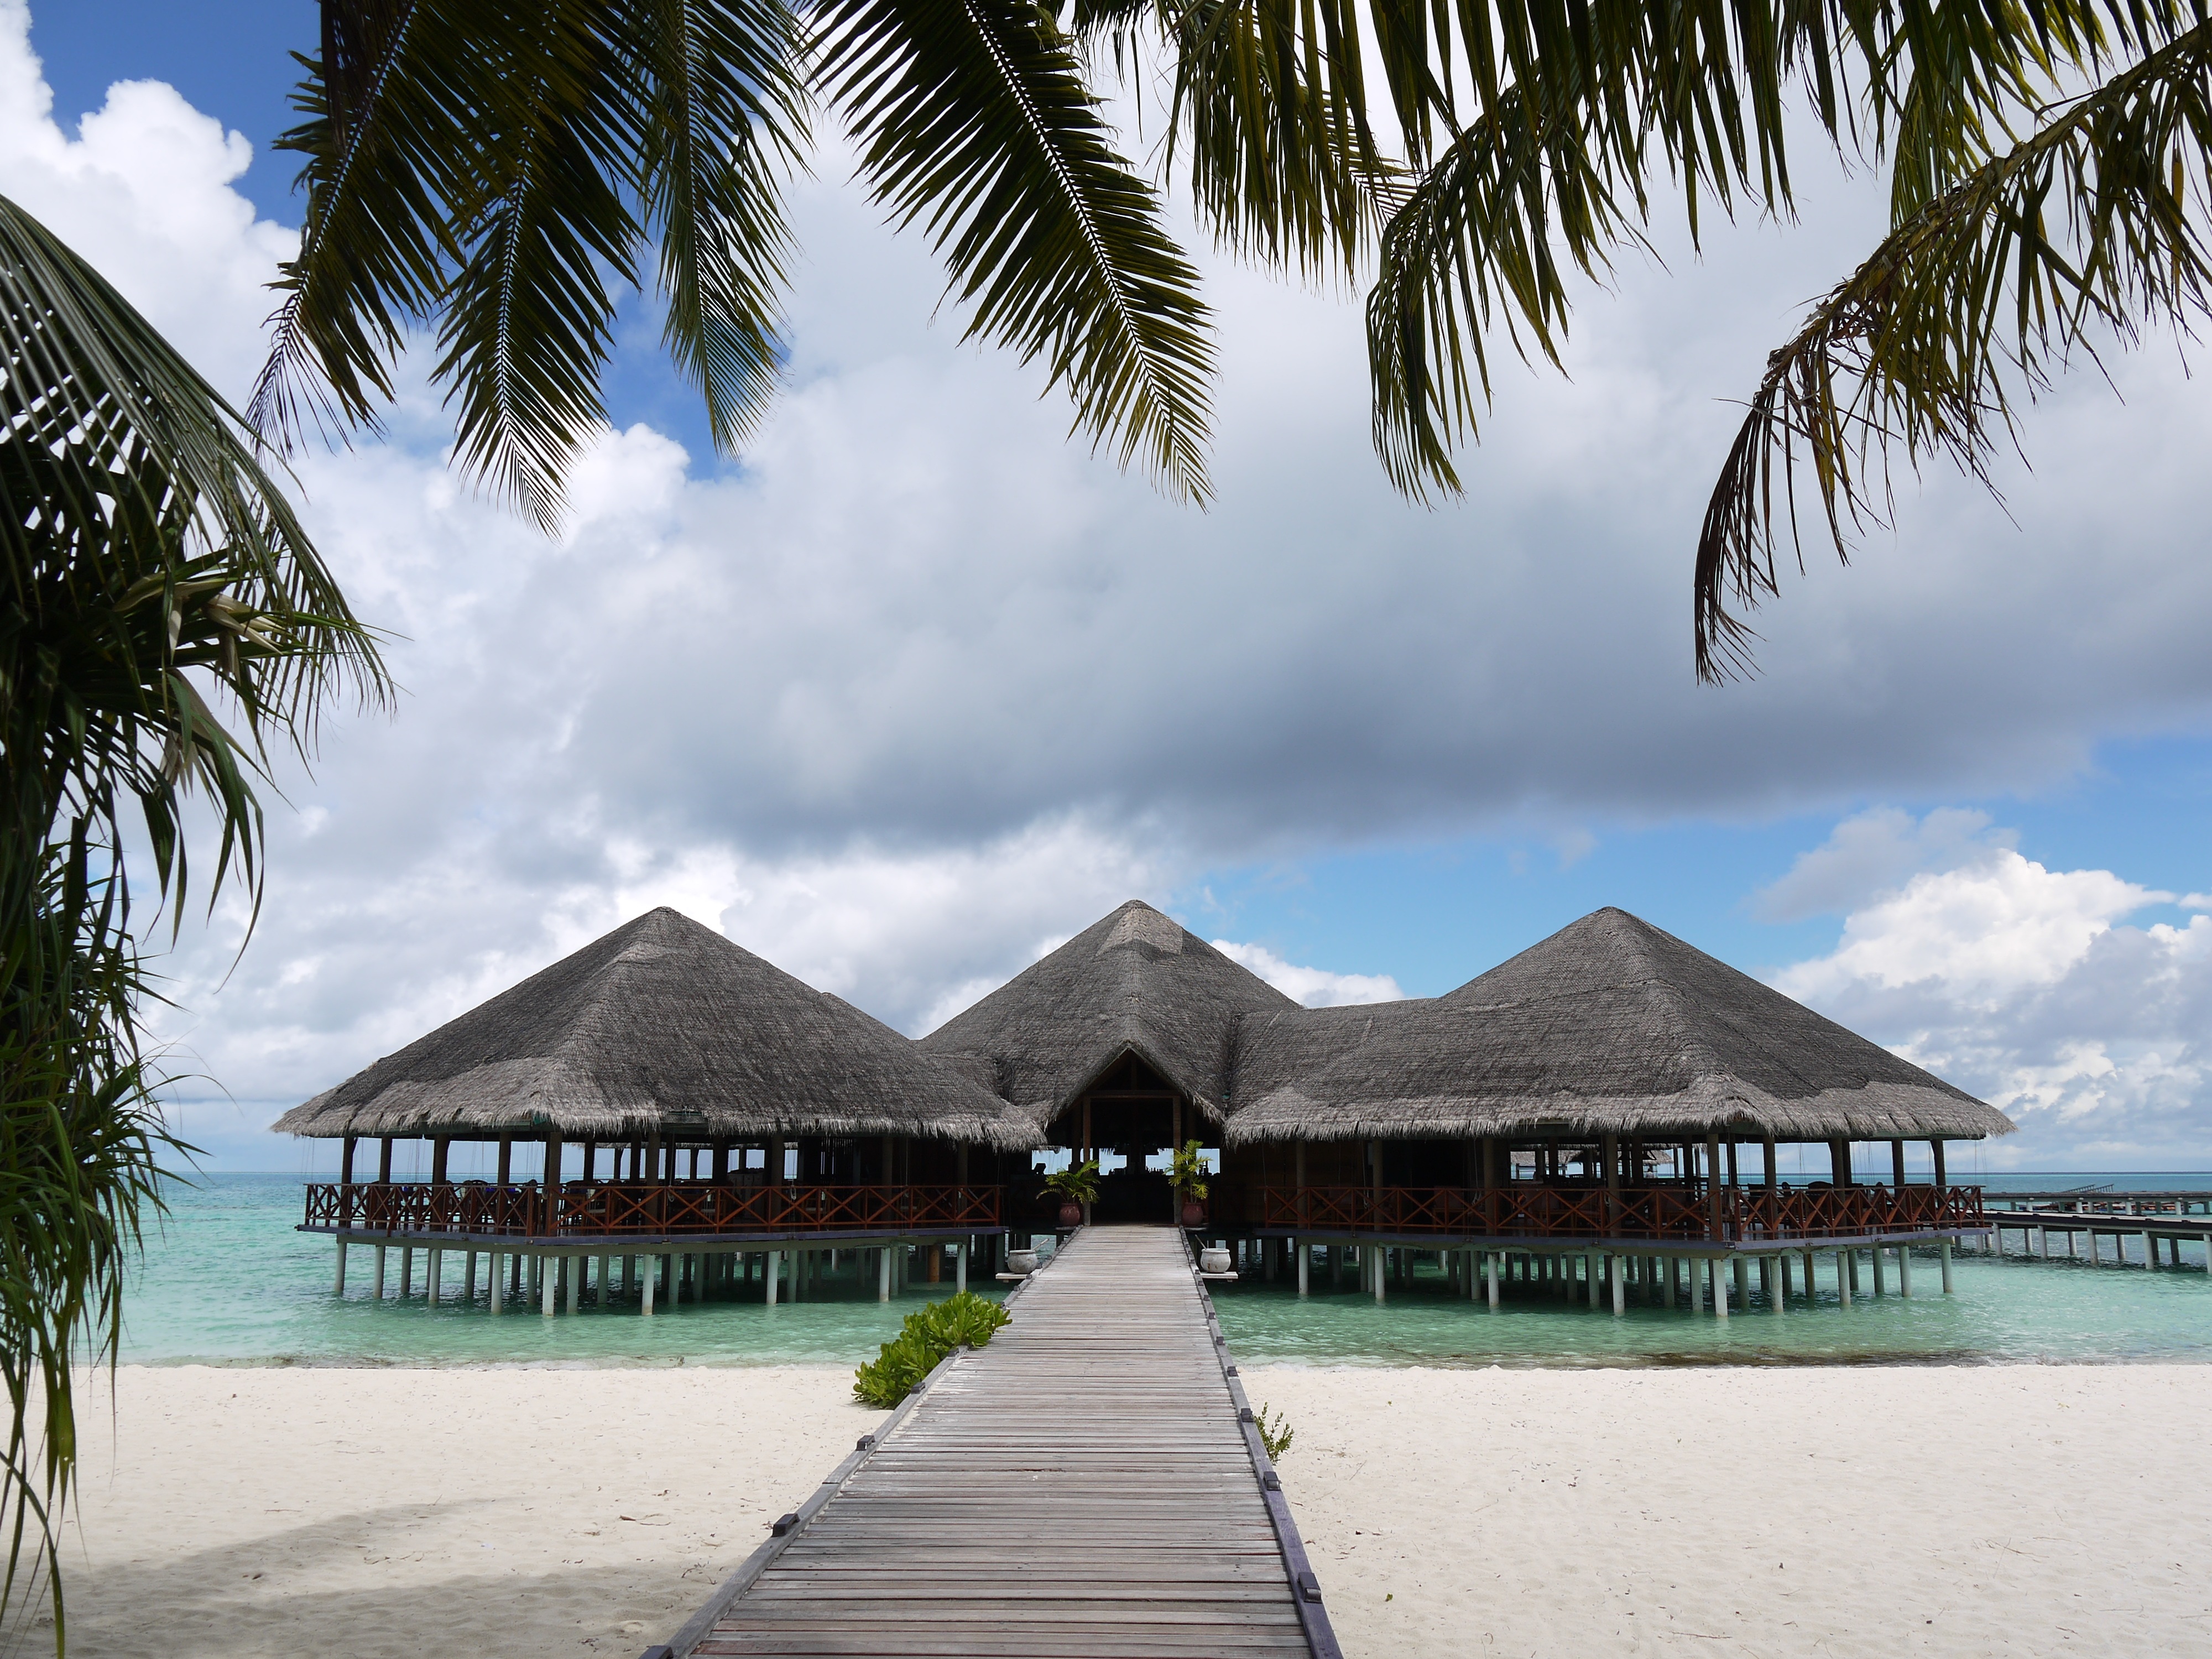
beach, sea, coast, tree, nature, outdoor, ocean, sky, boardwalk, road, view, walkway, summer, vacation, travel, relax, weather, bay, island, blue, body of water, clouds, resort, caribbean, tropics, arecales, palm family